Hans Langseth

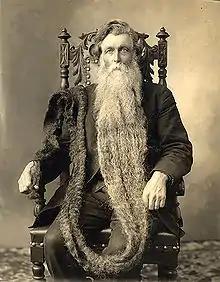
Hans Langseth

Hans Nilson Langseth (July 14, 1846 – November 10, 1927) was a Norwegian-American who held the record for the world's longest beard.